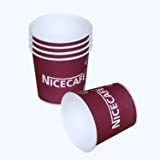
Label: paper